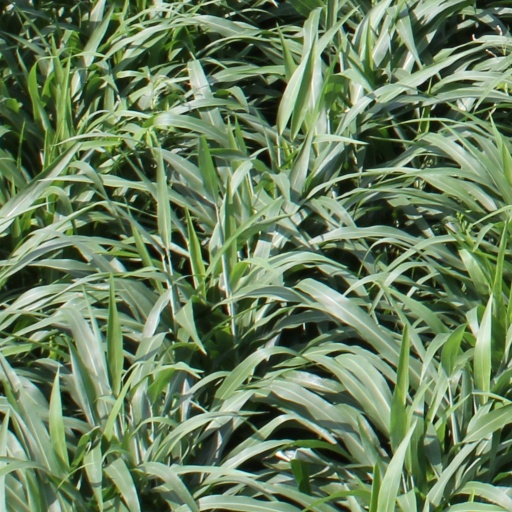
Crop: sorghum